Bettiah railway station

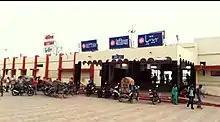

Railway Station Bettiah

Bettiah railway station (code BTH), is a railway station in India in the Samastipur Division of East Central Railway. Bettiah railway station is located in Bettiah city, administrative headquarters of the West Champaran district in the state of Bihar. Bettiah station is well connected to Patna, Muzaffarpur, Hajipur, Delhi, Mumbai, Kolkata, Howrah, Kanpur, Guwahati, Surat, Lucknow, Amritsar, Ranchi, and other major cities. It is also the originating station for many express trains.